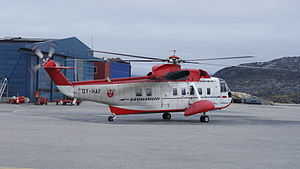
Air Greenland / Historie / 1960'erne
En Sikorsky S-61N, erhvervet i 1965, er den ældste maskine i selskabets flåde.
Air Greenland A/S er et grønlandsk flyselskab og landets flag carrier. Det ejes af Grønlands Selvstyre. Selskabet har hovedkvarter i Nuuk og 648 ansatte i hele koncernen pr. december 2013.